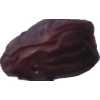
Label: dates